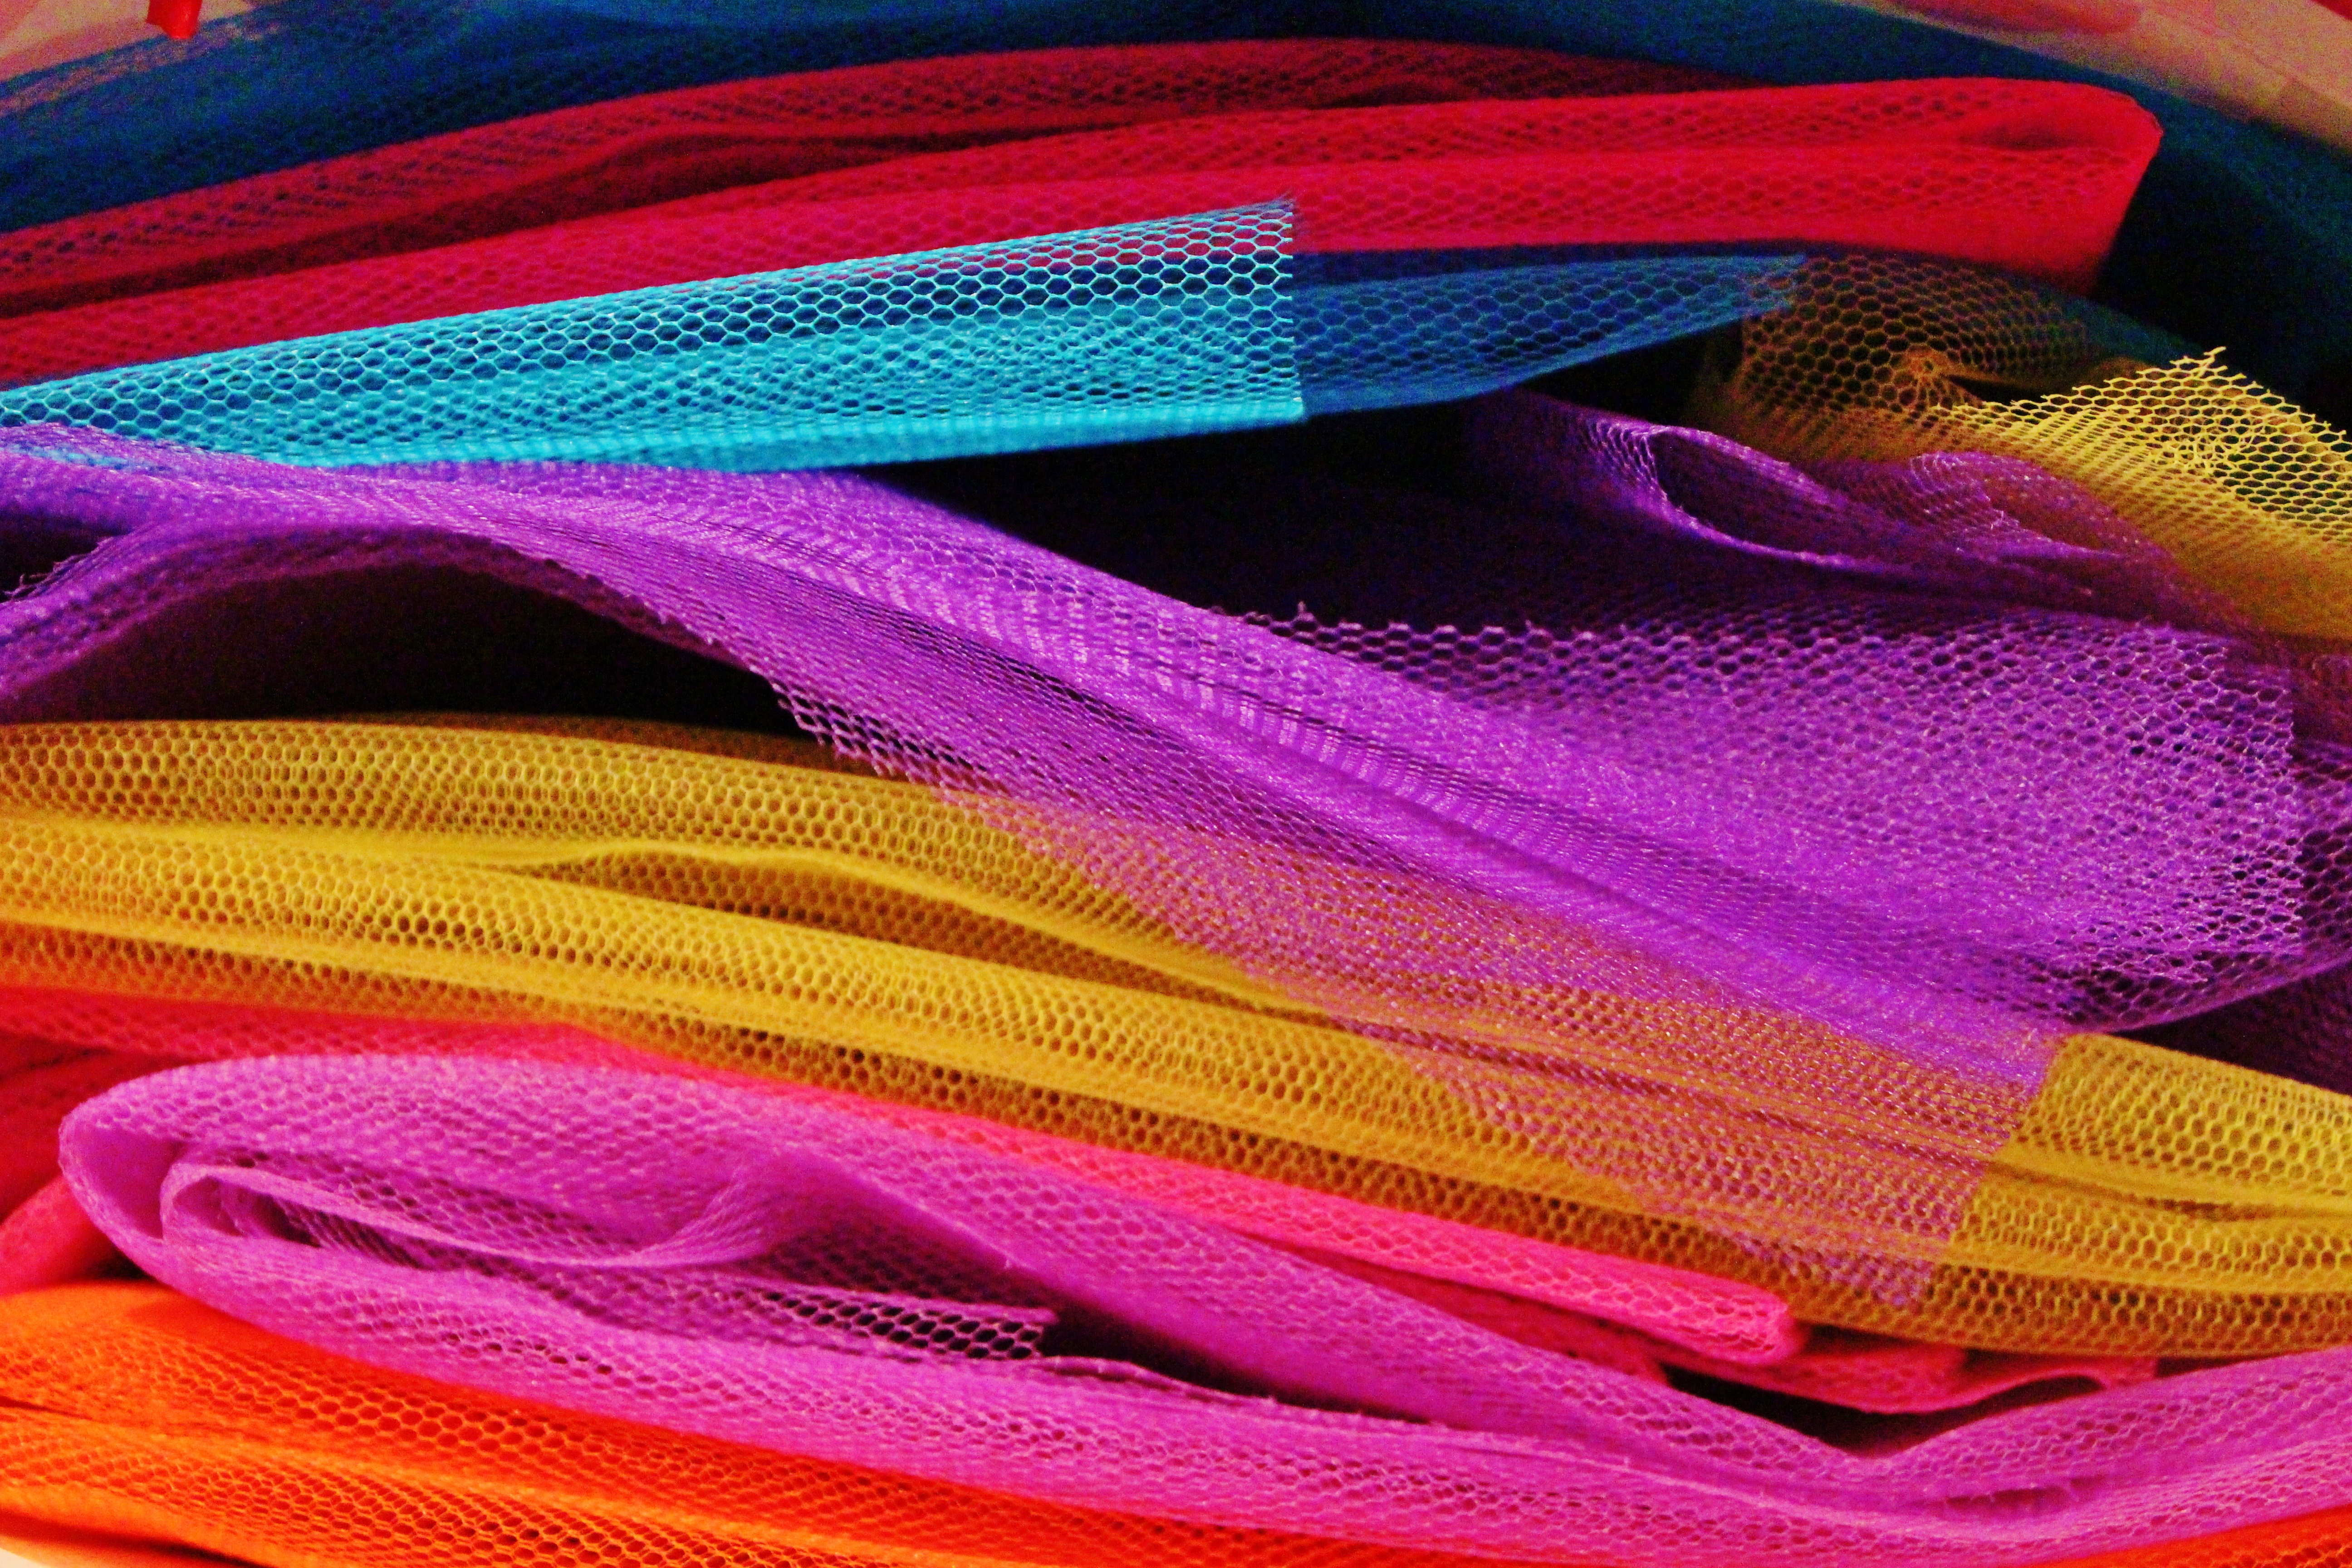
purple, color, colorful, yellow, pink, fabric, sew, textile, magenta, tulle, fashion accessory, electric blue